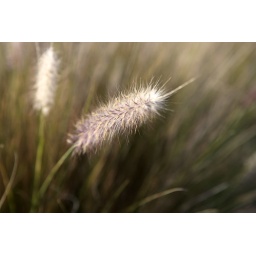
malube beach ca. geting in to my nature stuff. i shot this while working on a music video